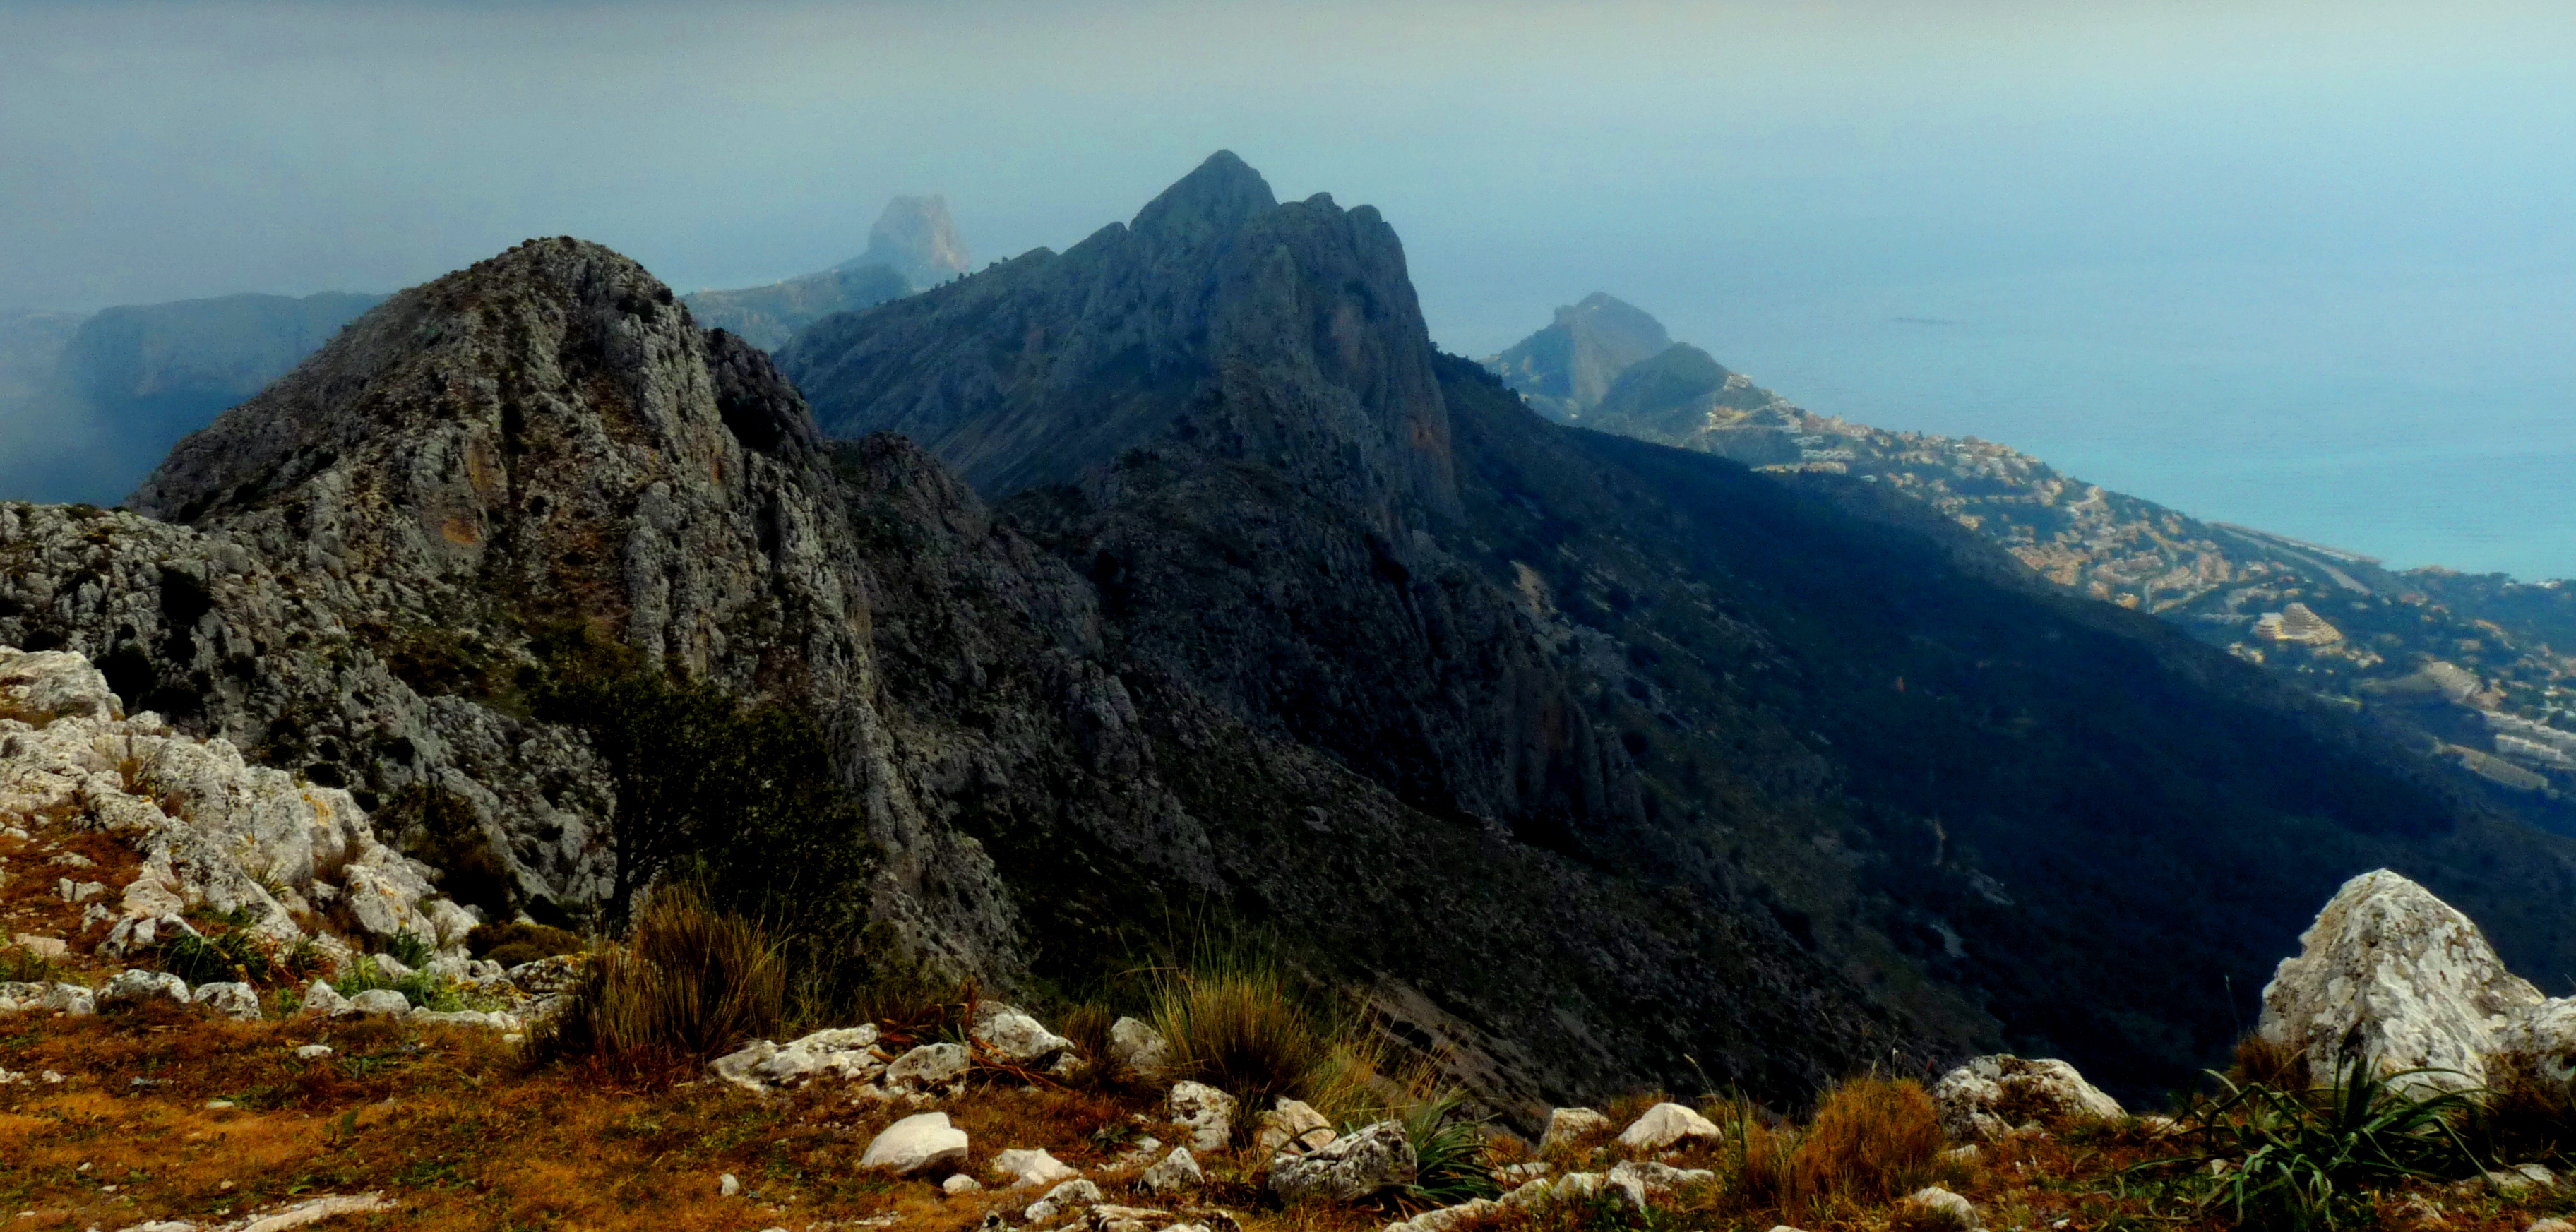
landscape, nature, rock, wilderness, walking, mountain, trail, field, texture, hill, adventure, valley, mountain range, explore, scenery, contrast, ridge, summit, flickr, colour, spain, les, geology, sierra, alps, plateau, blogger, facebook, depth, patterns, fell, benidorm, anawesomeshot, vividandstriking, tumblr, leshaines, haines, dailyshoot2013, aitana, landform, piniterest, mountain pass, geographical feature, mountainous landforms